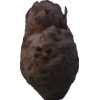
Label: celery